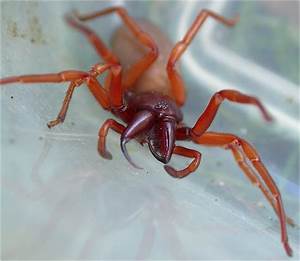
Label: spider